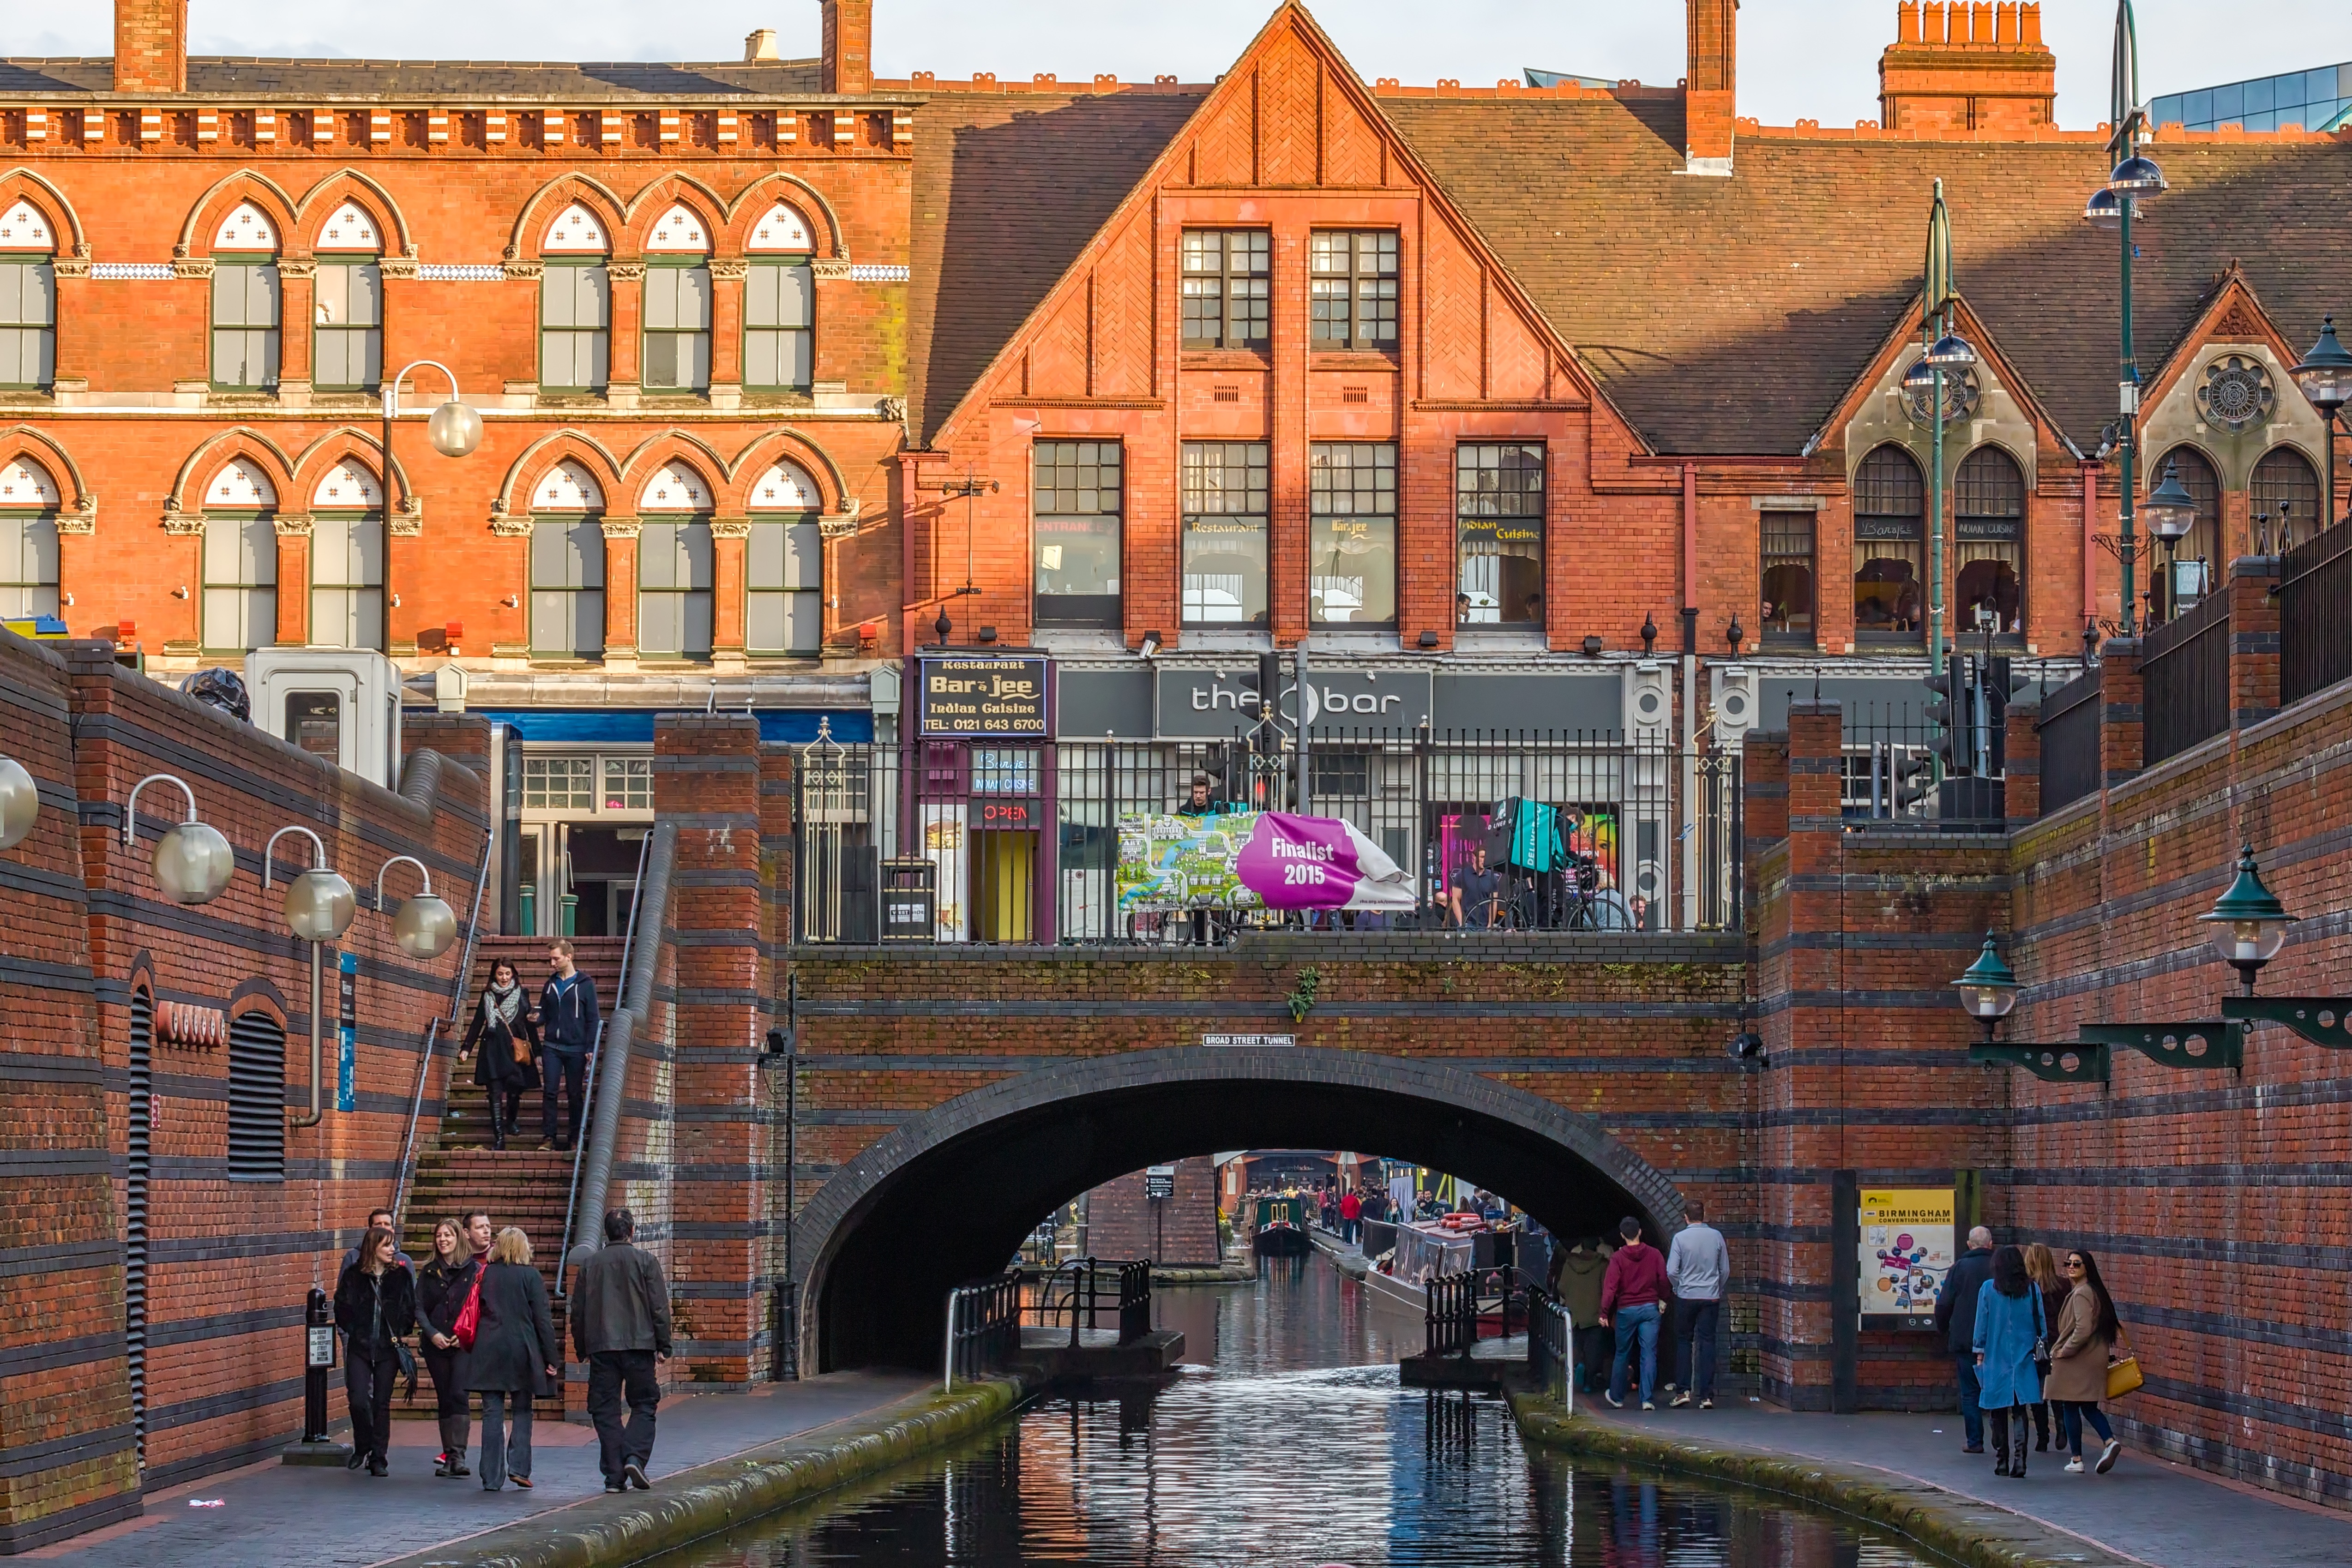
water, street, house, town, building, city, canal, evening, reflection, plaza, landmark, facade, marketplace, brick, waterway, medieval architecture, birmingham, tourist attraction, college, metropolis, neighbourhood, broad street tunnel